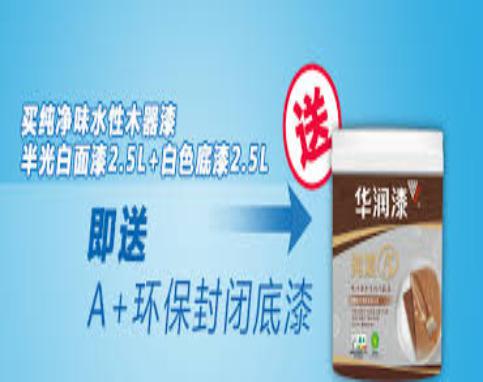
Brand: huarun
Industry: Others